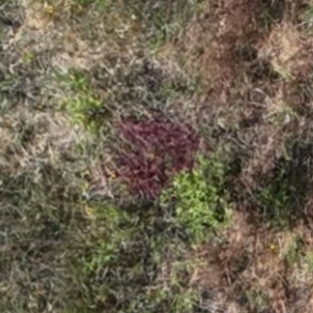
Month: july
Dye color: red
Dye concentration: high